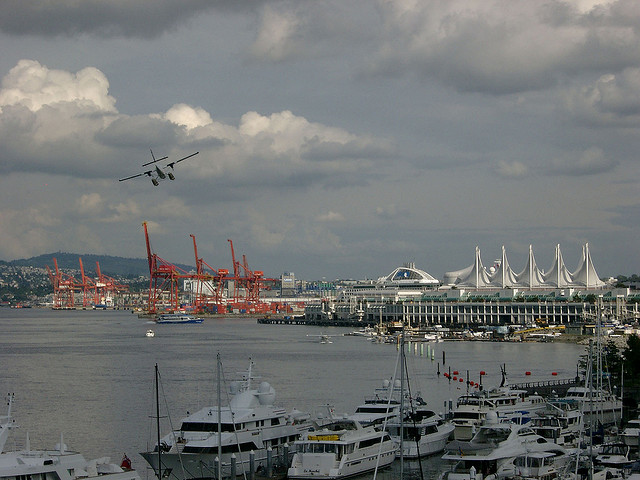
An airplane flying over a boat marina with lots of boats.